Merrill Field

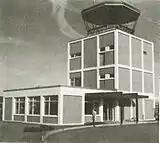
The old control tower in the fall of 1961, prior to its completion. This tower saw service for approximately four decades before a new, much taller tower was built on the opposite side of the east–west runway adjacent to Fifth Avenue.

Merrill Field, located on the east end of 5th Avenue in Anchorage, was the first official airport in the city when it opened in 1930. It was Anchorage's only airport until 1951, when Ted Stevens Anchorage International Airport opened, along with the introduction of ever larger and faster commercial aircraft required that an airfield with longer and heavier runways be built.